Corey Crawford

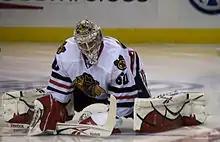
Crawford warming up before a game in February 2011

Due to the departures of starter Antti Niemi to the San Jose Sharks and Cristobal Huet to HC Fribourg-Gottéron of the Swiss National League A in the 2010 off-season, Crawford was promoted to back-up goaltender behind Marty Turco, formerly of the Dallas Stars whom the Blackhawks signed in free agency to a one-year deal. Shortly into the 2010–11 season, Crawford became the team's starting goaltender, replacing the veteran Turco. He had a two-game shutout streak later in the season (from January 7 to 15 with a 5–0 win over the New York Islanders on January 9, 2011 and a 4–0 win over the Colorado Avalanche on January 12, respectively), compiling a 176:09 shutout streak, which was the longest by a Blackhawks netminder since Tony Esposito during the 1971–72 season (from January 16 to 30, 1972). From February 20 until March 5, Crawford had an eight-game win streak, setting a new record for the longest such streak for a rookie. The streak was also one game short of the team record set by Glenn Hall. Crawford earned his 30th win of his rookie season on March 28, in a 3–2 overtime win against the Detroit Red Wings, becoming the first Blackhawks goaltender to reach the 30-win milestone since Jocelyn Thibault did it with 33 wins in 2001–02. Crawford finished the 2010–11 season, his first full season in the NHL, playing in 57 games with a 33–18–6 record, four shutout wins, 2.30 GAA and .917 save percentage as the defending Stanley Cup champion Blackhawks as a team barely qualified for the 2011 playoffs having finished as the eighth and final seed in the West. In the first round of the 2011 playoffs, his first full playoff series against the Presidents' Trophy-winning Vancouver Canucks, he recorded his first career playoff assist on April 19, in game four in a Blackhawks 7–2 win on a goal scored by Brian Campbell becoming the first Blackhawks goaltender since Dominik Hašek in 1991 to record an assist in a playoff game. In game five on April 21, he recorded a 36-save shutout, marking the first time he recorded a shutout in the Stanley Cup playoffs, and the Blackhawks' largest margin of victory (5–0) in franchise history in a playoff game. In game five, Crawford also added another rare assist on a goal scored by Marián Hossa. After recovering from a 3–0 series deficit to force a game seven, the Blackhawks ultimately lost game seven to the Canucks 2–1 in overtime and the series 4–3 on April 26 when Canucks forward Alexandre Burrows scored the game and series-winning goal for Vancouver in the overtime period.